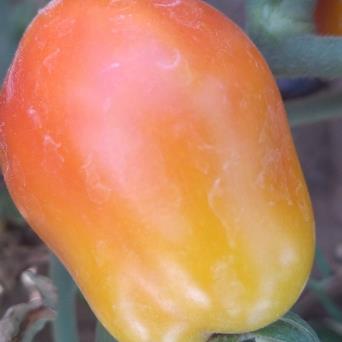
Crop: Tomato
Condition: healthy-fruit